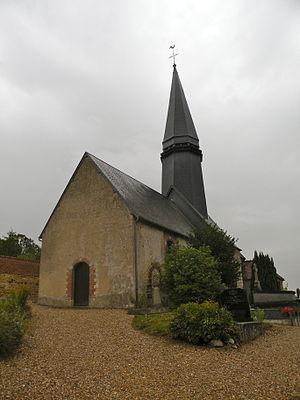
Martincourt est une commune française située dans le département de l'Oise en région Hauts-de-France.